Oscar Dronjak

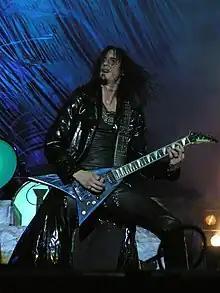
Oscar Dronjak during HammerFall concert on Masters of Rock 2007 festival.

Oscar Fredrick Dronjak (born 20 January 1972) is a Swedish guitarist and founder of the power metal band HammerFall. Prior to the success of HammerFall, he also played and released albums with the death metal acts Ceremonial Oath and Crystal Age.